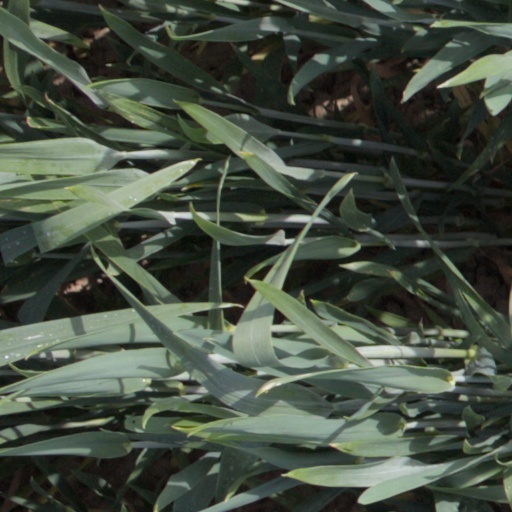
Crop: wheat